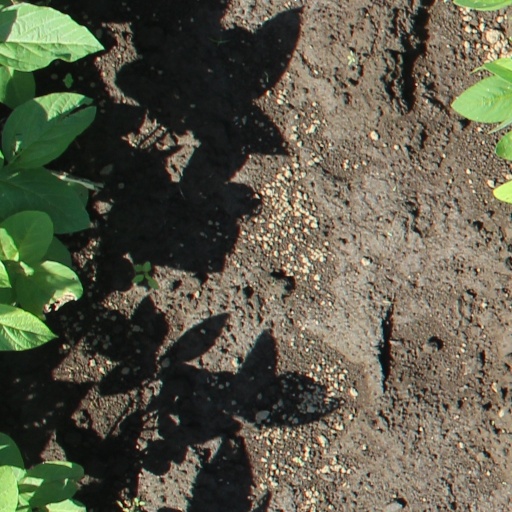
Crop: soybean